Viña Delmar

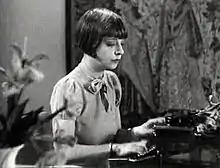
Viña Delmar in trailer for "Sadie McKee", as the writer

The earlier success of "Bad Girl", which was adapted to the screen in 1931, gave Delmar entry to Hollywood. Sometime in the 1930s, Viña and Eugene Delmar moved from New York to Los Angeles. There, the Delmars nourished a connection to film director Leo McCarey, which led to contracts for two screenplays, both of which were developed into McCarey-directed movies. The first was the drama "Make Way for Tomorrow" (1937), the story of an elderly couple losing their home to foreclosure; the second, the romantic comedy "The Awful Truth" (1937), now considered among the top screwball comedy films ever produced. Both movies found success at the box office, especially "The Awful Truth", which starred Cary Grant and Irene Dunne. Viña Delmar was honoured with an Academy Award nomination for her screenplay of "The Awful Truth". Soon thereafter, however, the Delmars chose to exit the screenplay business, even though they continued to live in Hollywood. "We used to do movie scenarios," Viña stated in a 1956 interview with "The New York Times Book Review". "There was "The Awful Truth" many years ago. That was good, and since we didn't like the work we decided to quit while we were winning."